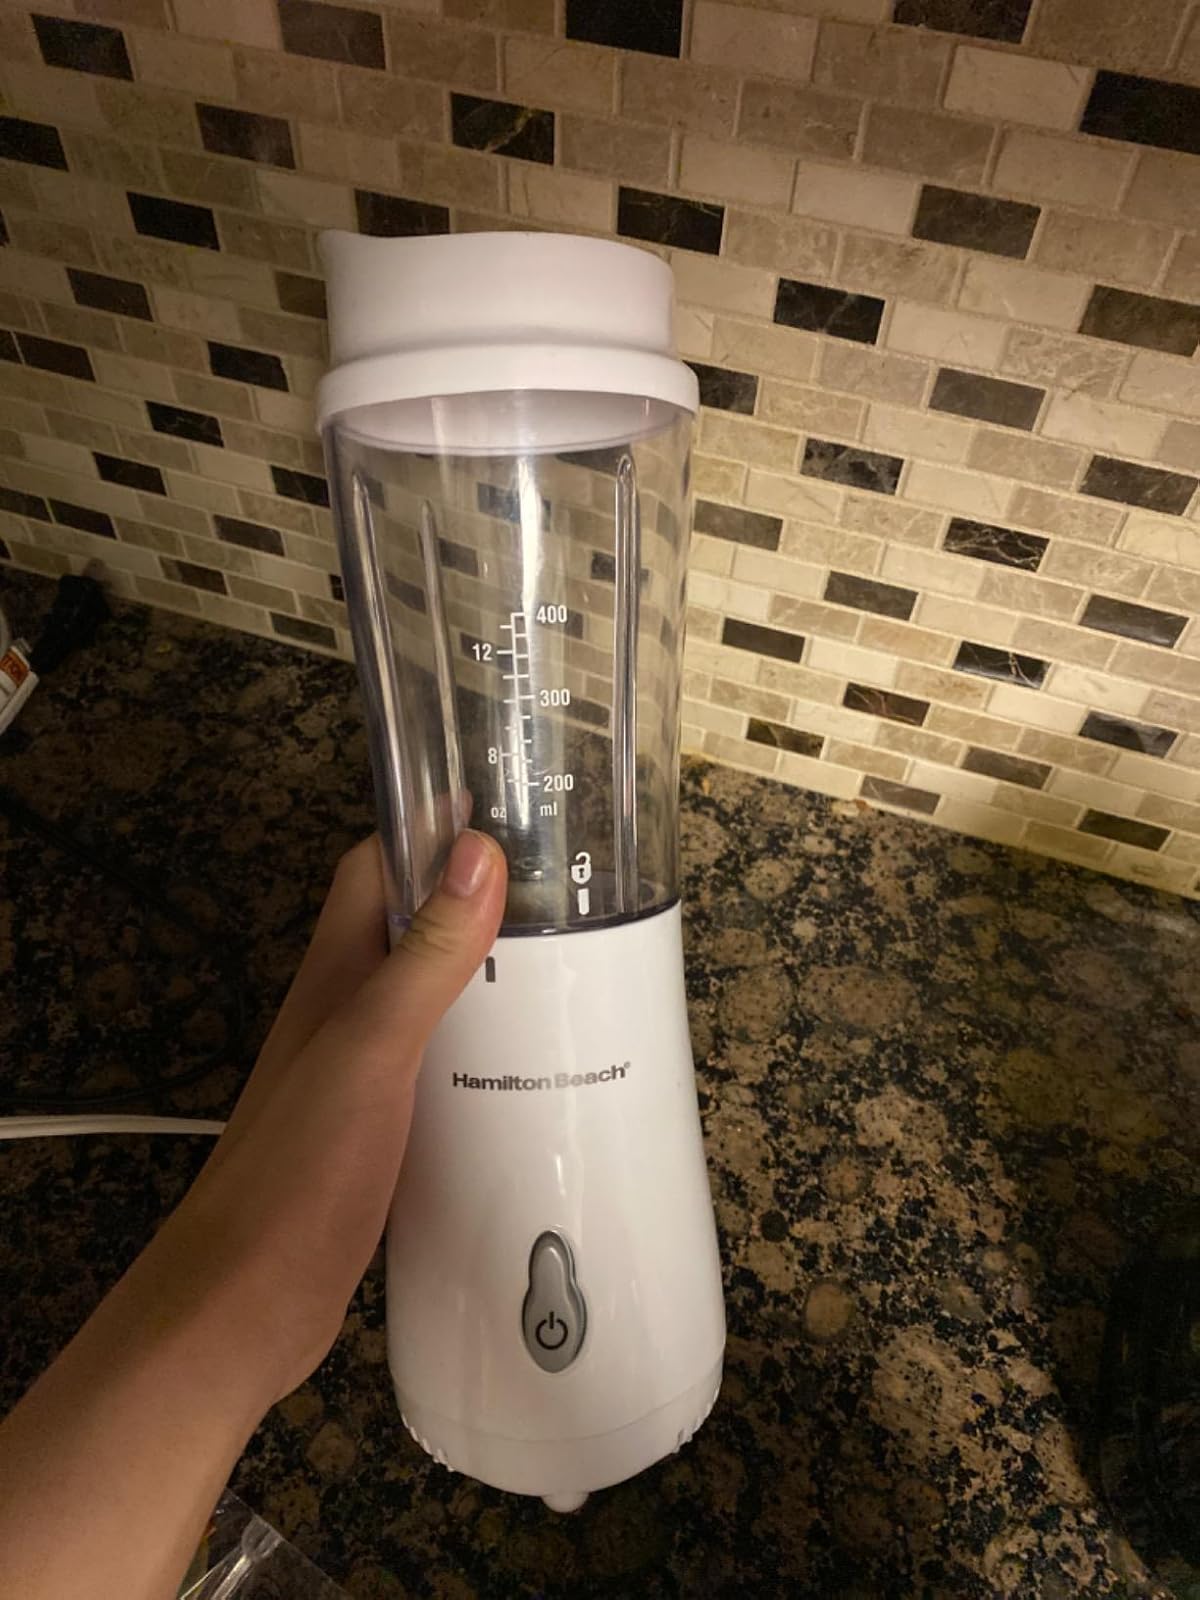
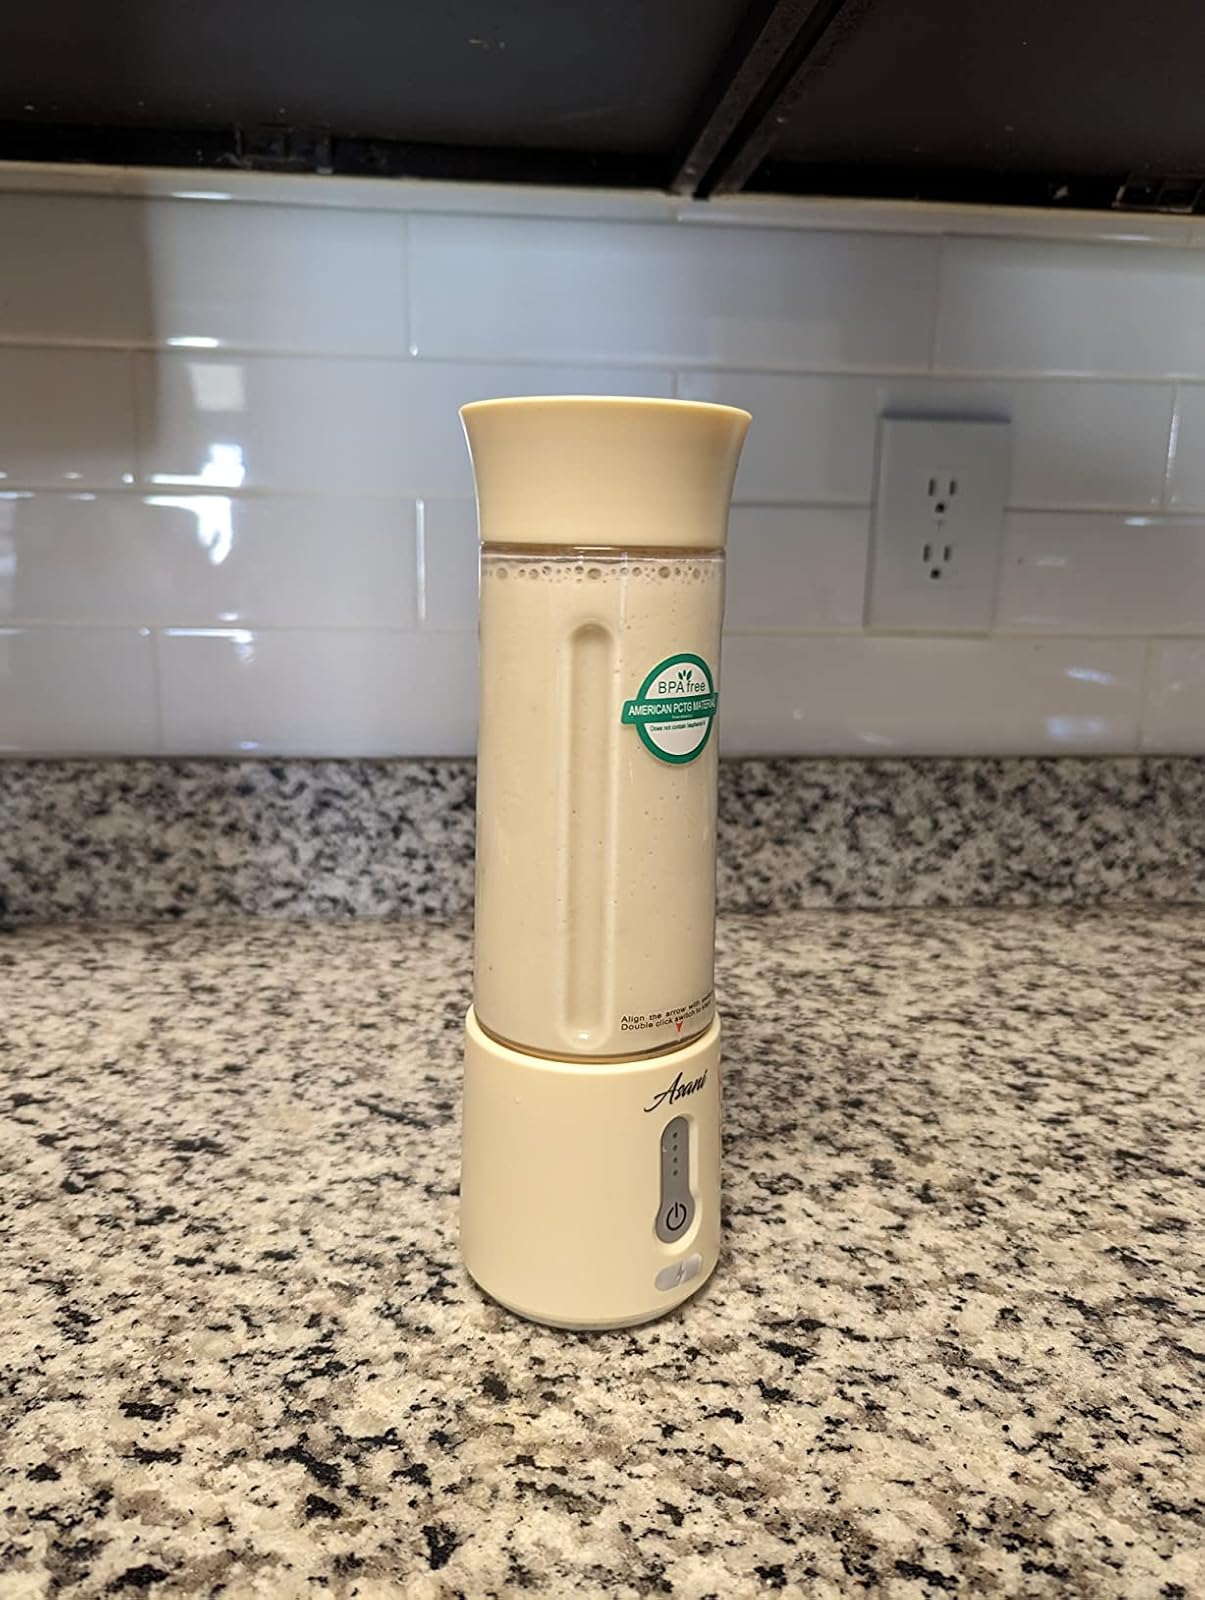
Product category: items_blender
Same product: no